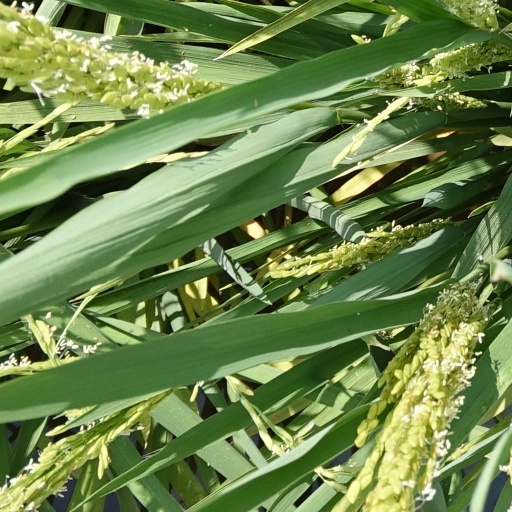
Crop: rice